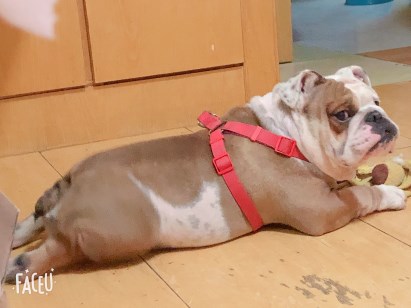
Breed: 1121-n000002-French_bulldog